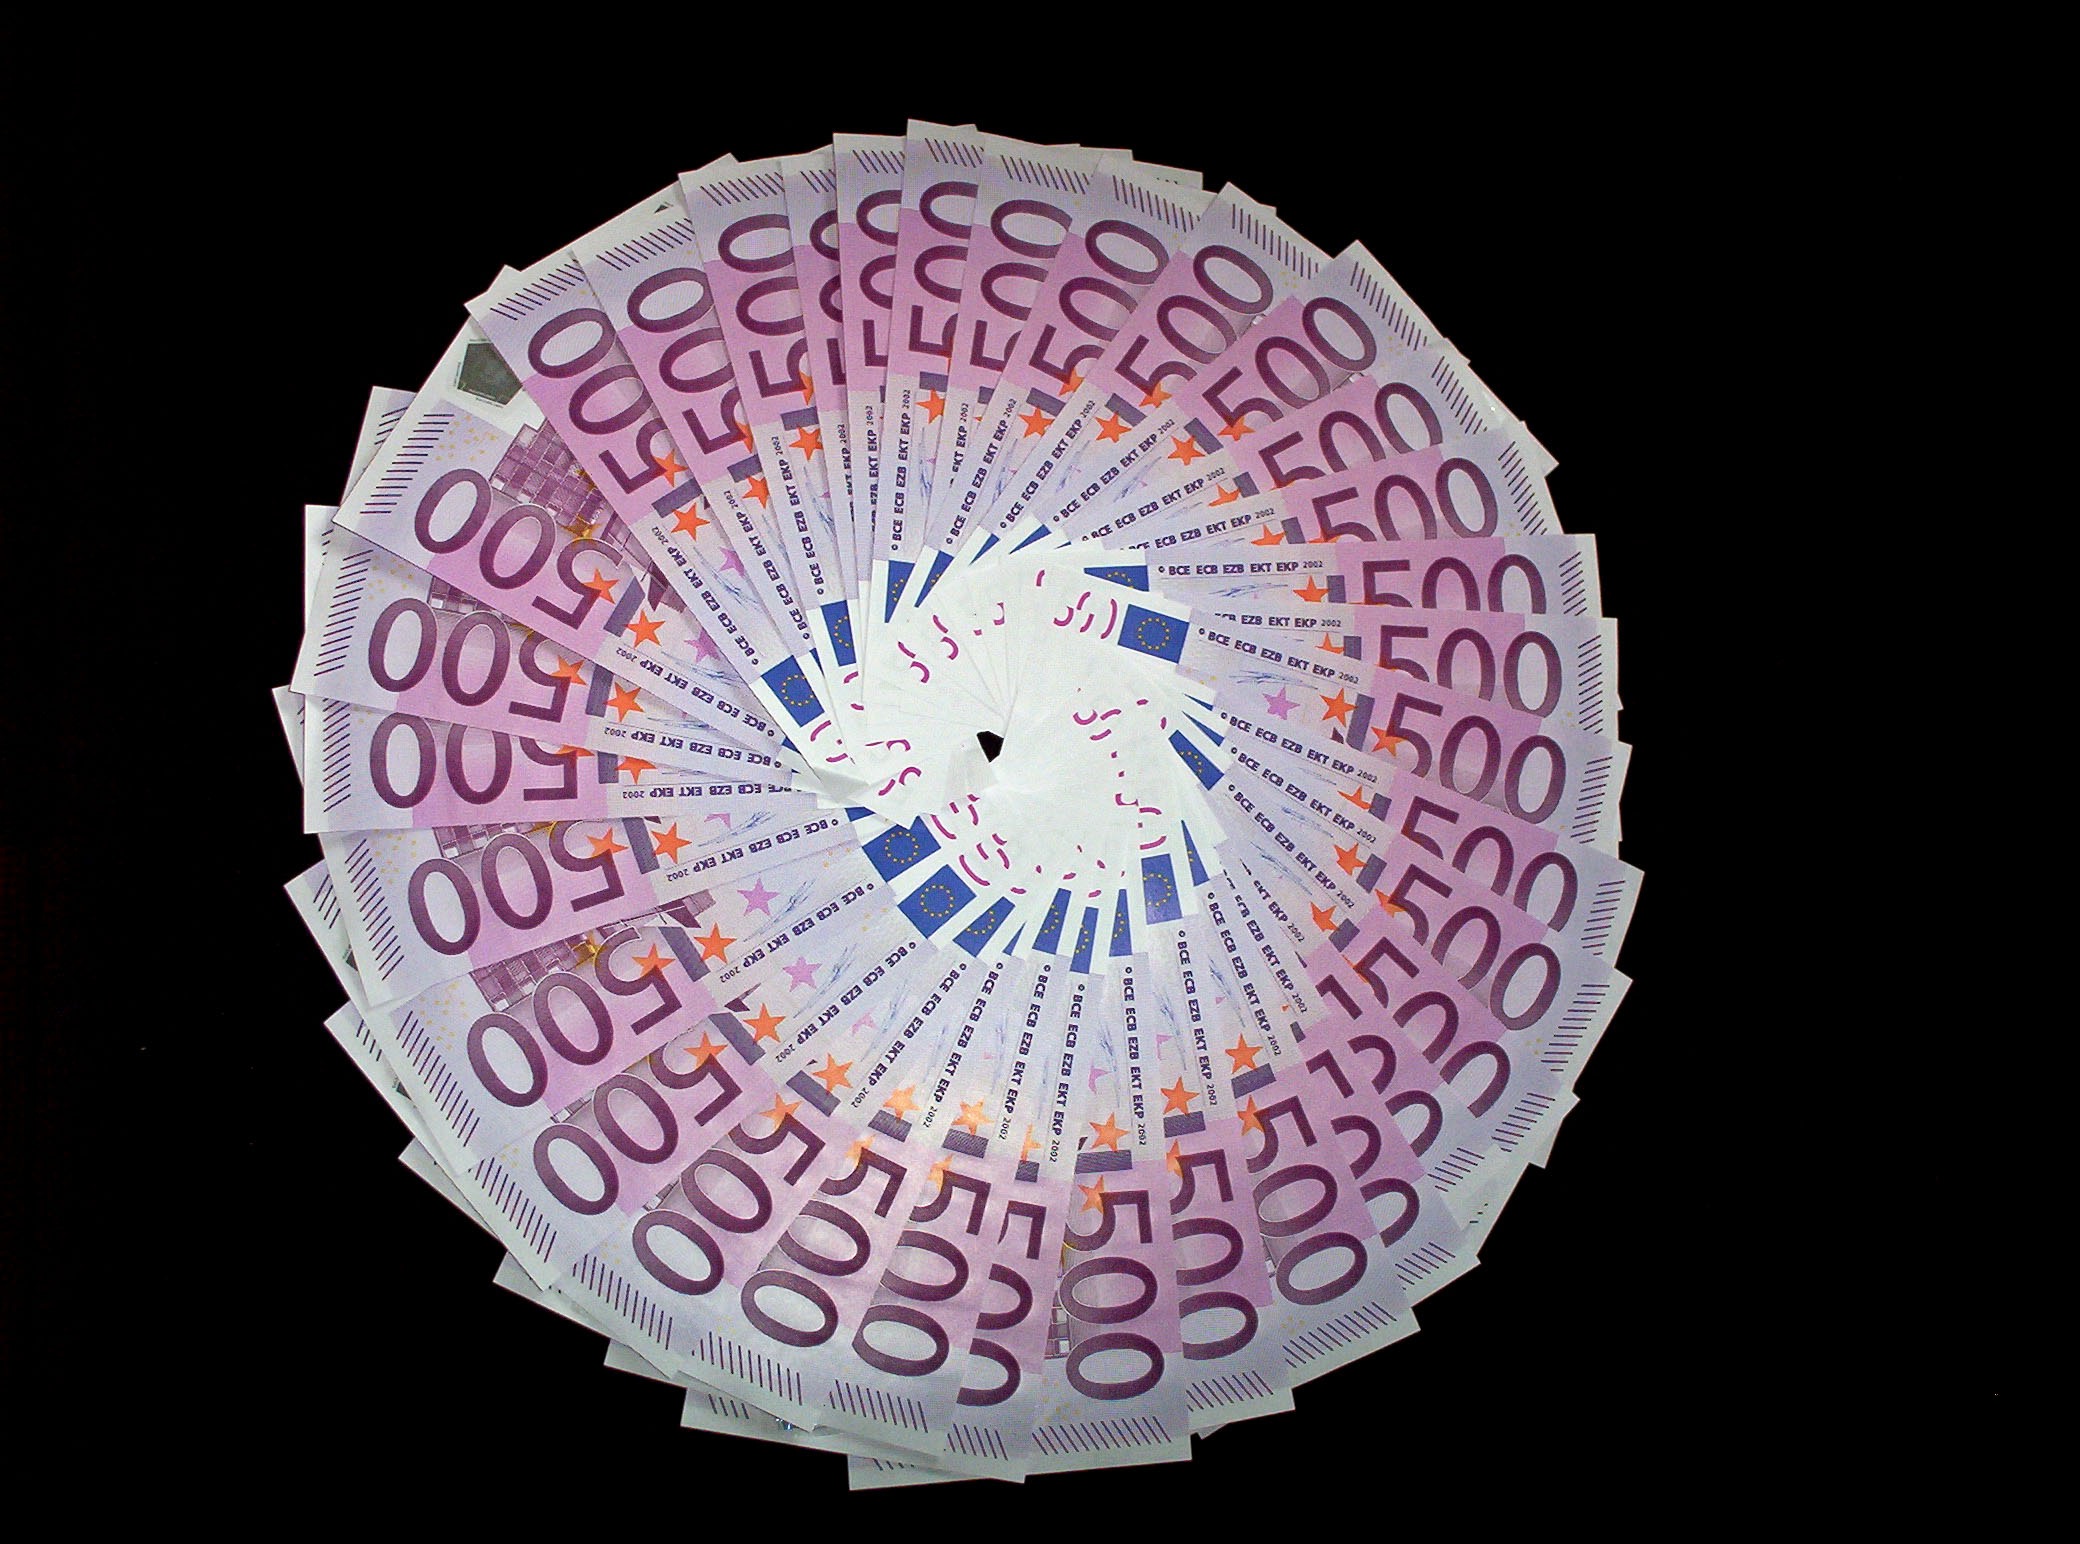
biology, money, circle, human body, currency, sphere, euro, organ, 500, shape, seem, cash and cash equivalents, finance, banknote, dollar bill, paper money, euro notes, euro bills, 500 euro